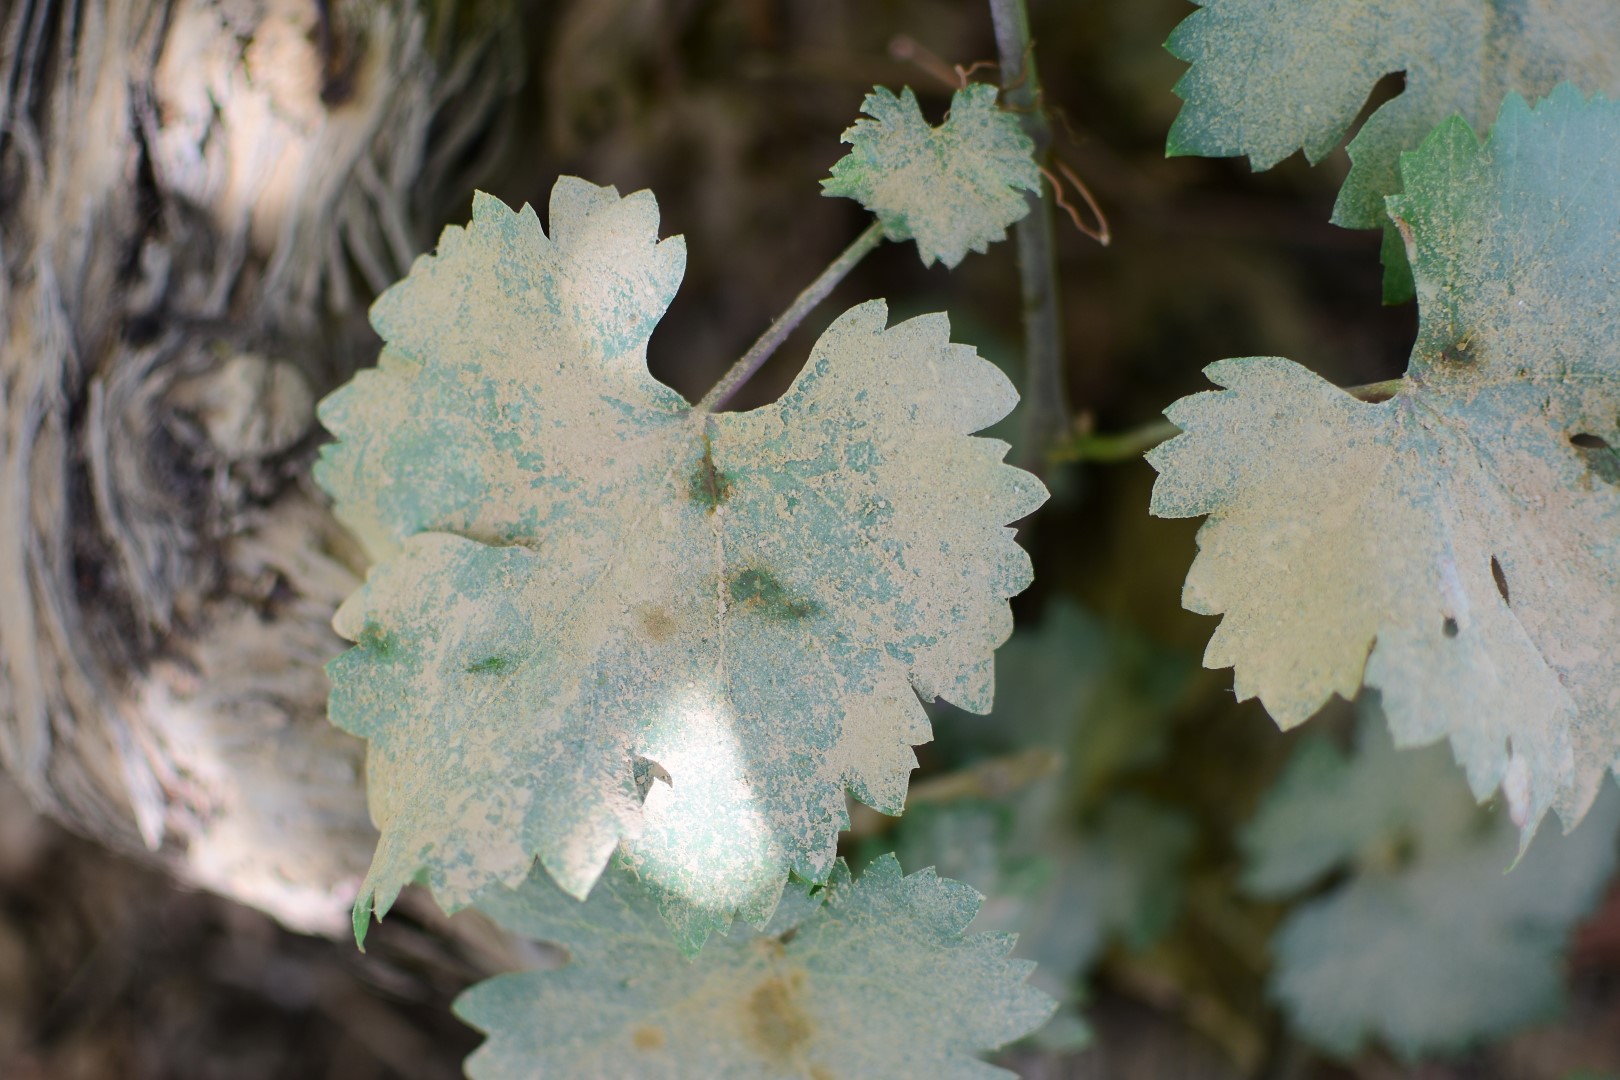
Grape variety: Shdah